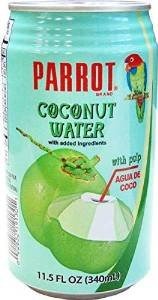
Item Name: Parrot Coconut Juice, 11.5-ounce (Pack of 12)
Value: 138.0
Unit: Fl Oz

Price: 38.44